John Shipley Rowlinson

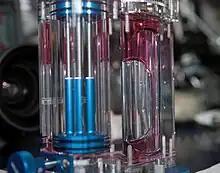
Capillarity ("experiment onboard the International Space Station pictured") was one of Rowlinson's main areas of focus.

Throughout his career, Rowlinson wrote more than 200 papers and book chapters. While he contributed to a wide range of topics, his main areas of focus were capillarity and cohesion (forces that make molecules 'stick' together). His "Molecular Theory of Capillarity"—co-written with Benjamin Widom in 1982—is widely cited in scientific and engineering literatures: it had more than 2,000 citations by 2010. His earlier work, "Liquids and Liquid Mixtures" (1958) is also similarly popular and is described by Widom as a "classic". His acclaimed 2002 work "Cohesion" described intermolecular forces, their scientific history and their effect on properties of matter in great detail. He also co-wrote a textbook "Thermodynamics for Chemical Engineers" (1975). Other scientific topics he wrote about include phase transitions, critical phenomena, computer simulations of interfaces, glaciers, and information theory.